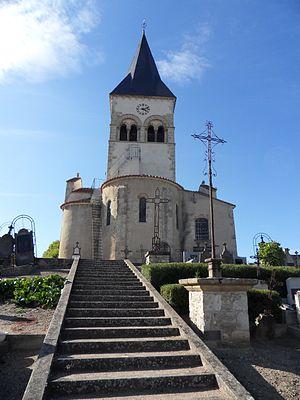
Église Saint-Martial, (Inscrit, 1927) This building is indexed in the Base Mérimée, a database of architectural heritage maintained by the French Ministry of Culture,